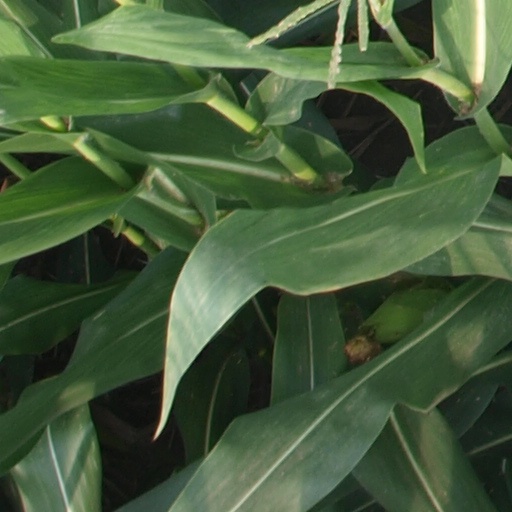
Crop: maize; corn